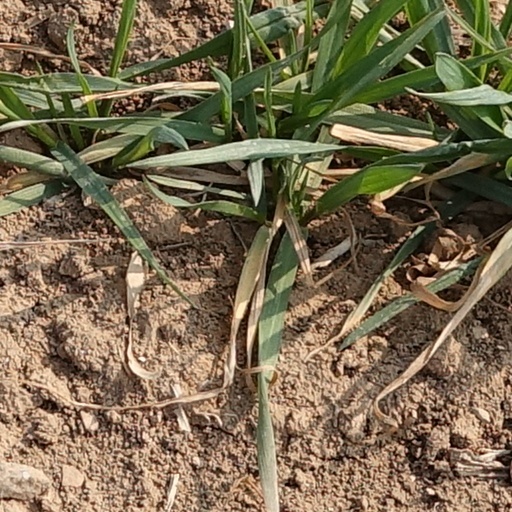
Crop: wheat